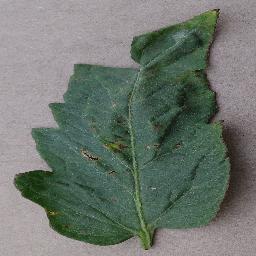
Label: Tomato___Bacterial_spot